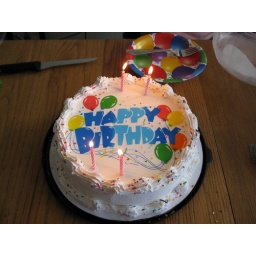
A few candles in the ice cream cake just for the heck of it.